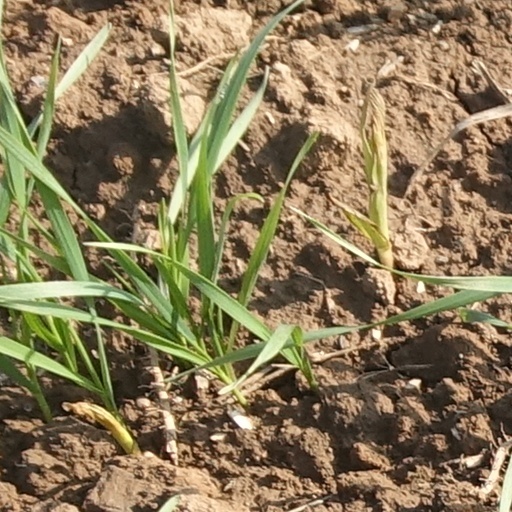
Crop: wheat